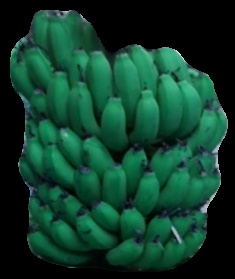
Variety: pachbale
Grade: grade2